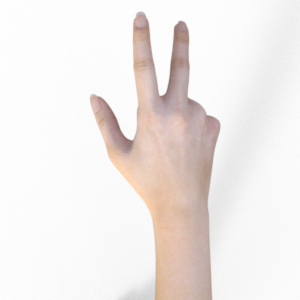
Label: scissors